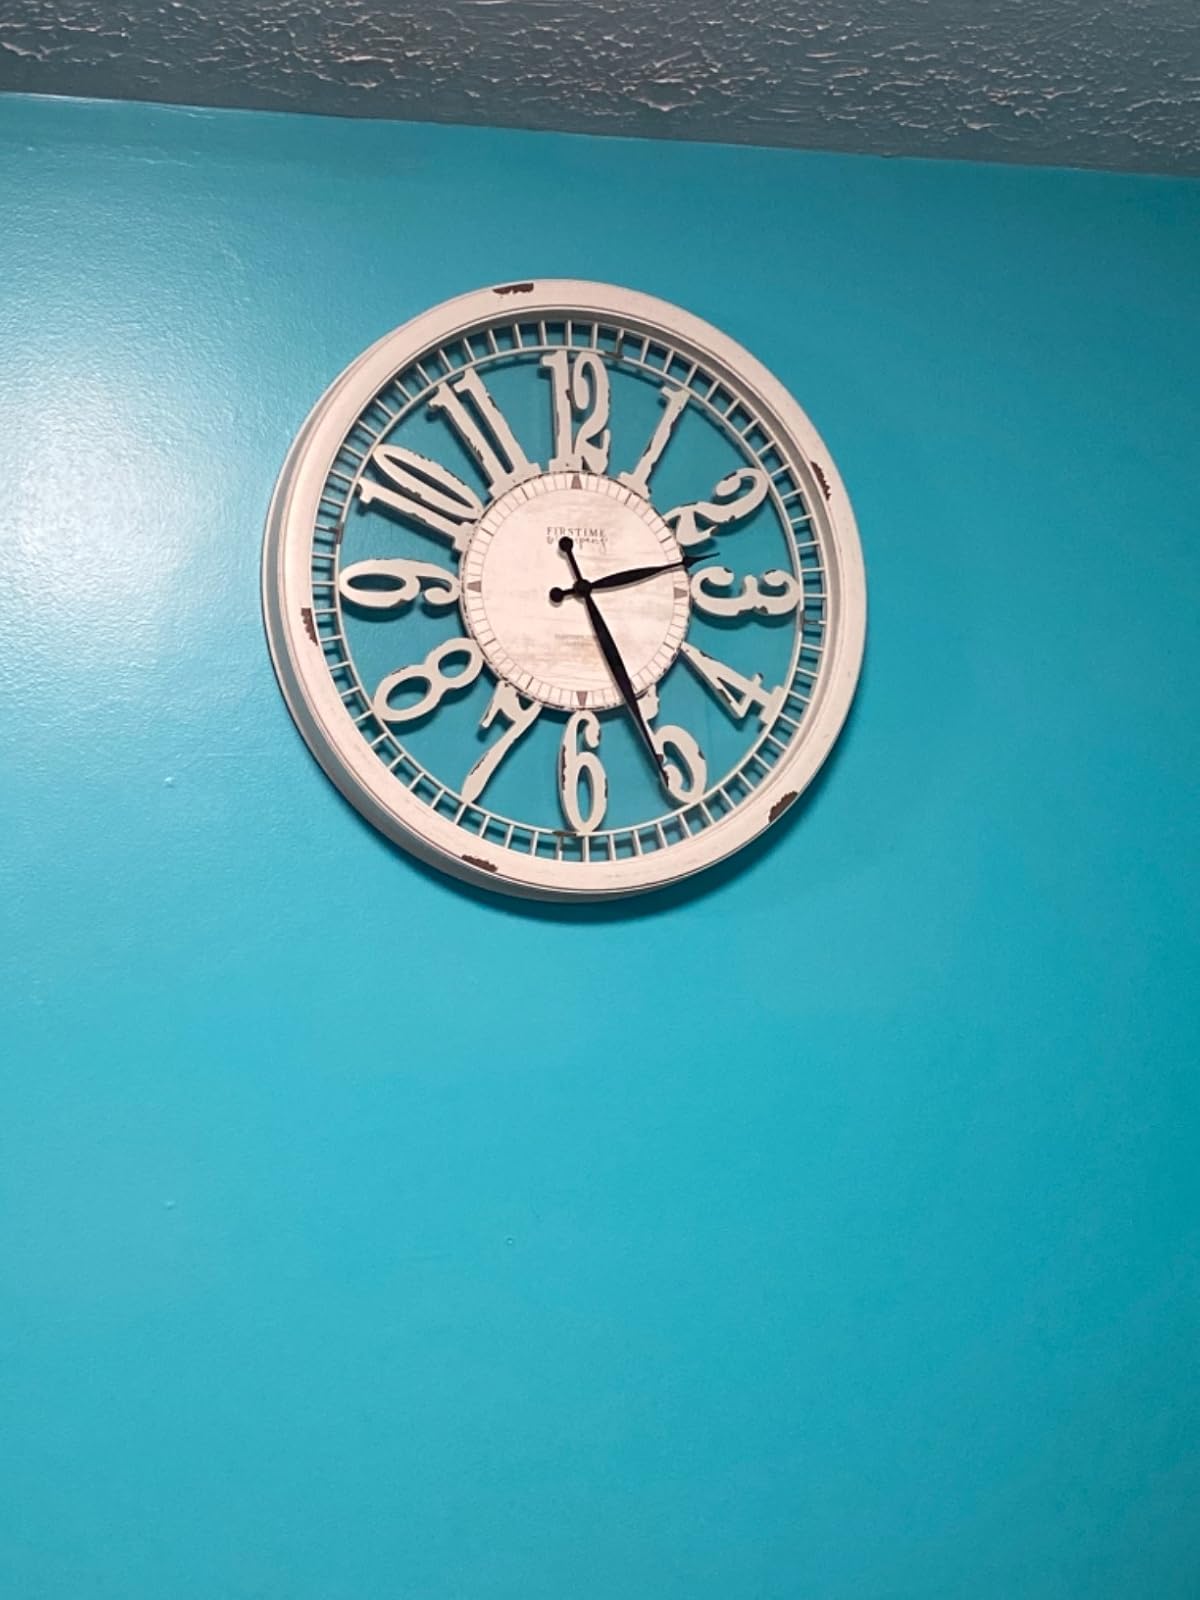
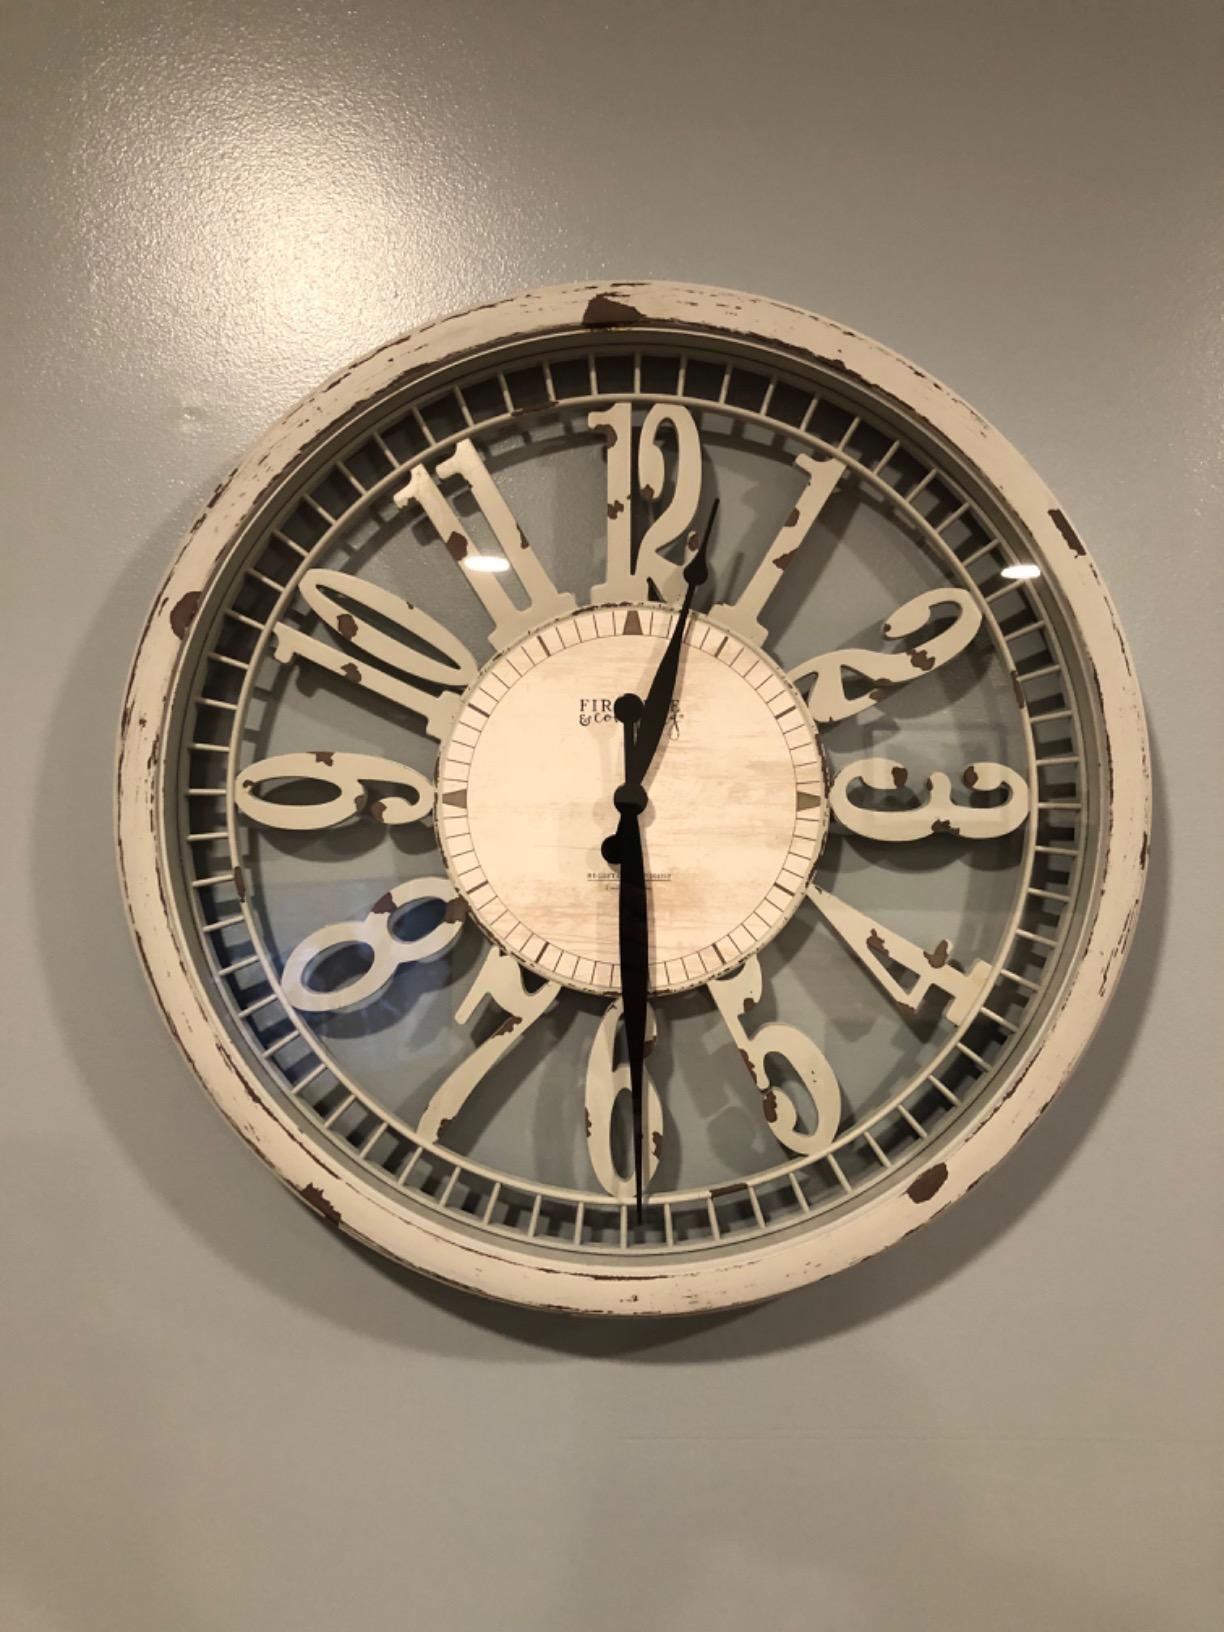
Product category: clock
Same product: yes